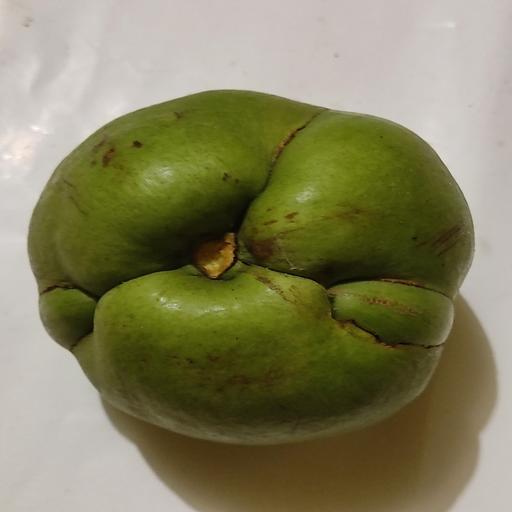
Crop type: Elephant Apple